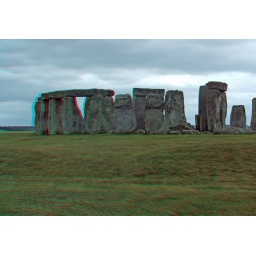
Stonehenge in anaglyph 3D stereo red blue glasses to view